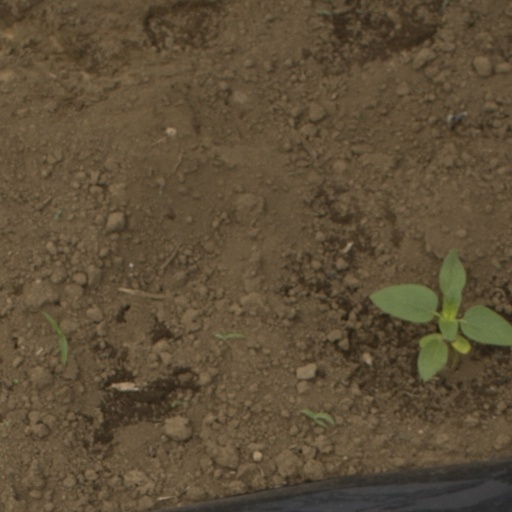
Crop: Jerusalem artichoke